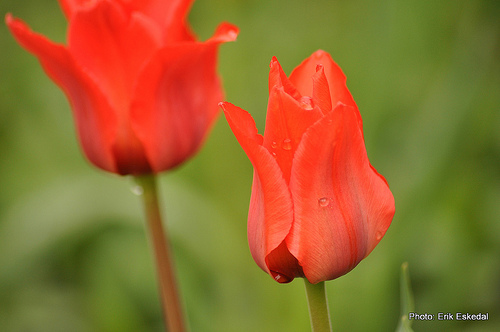
Flower: tulip